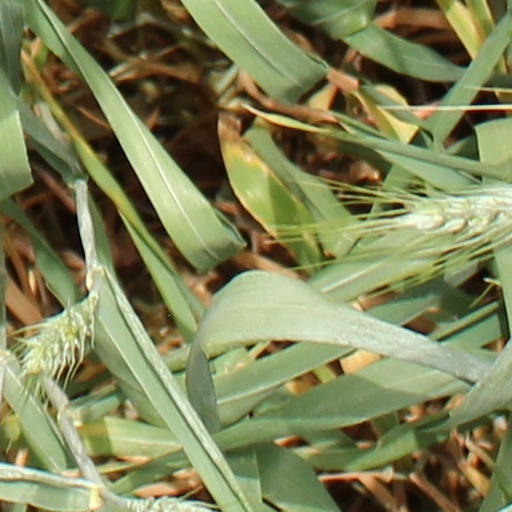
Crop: wheat